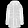
Label: Coat